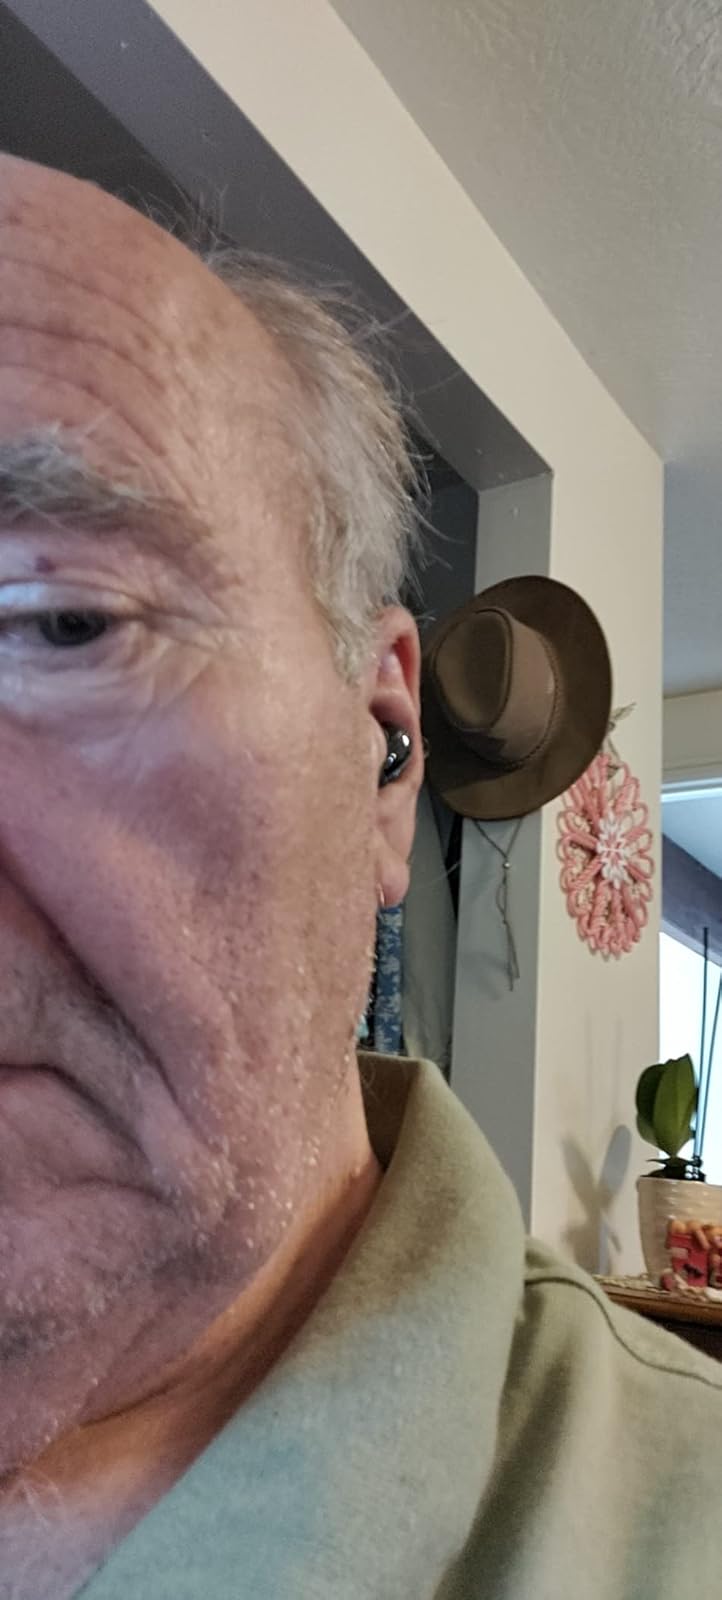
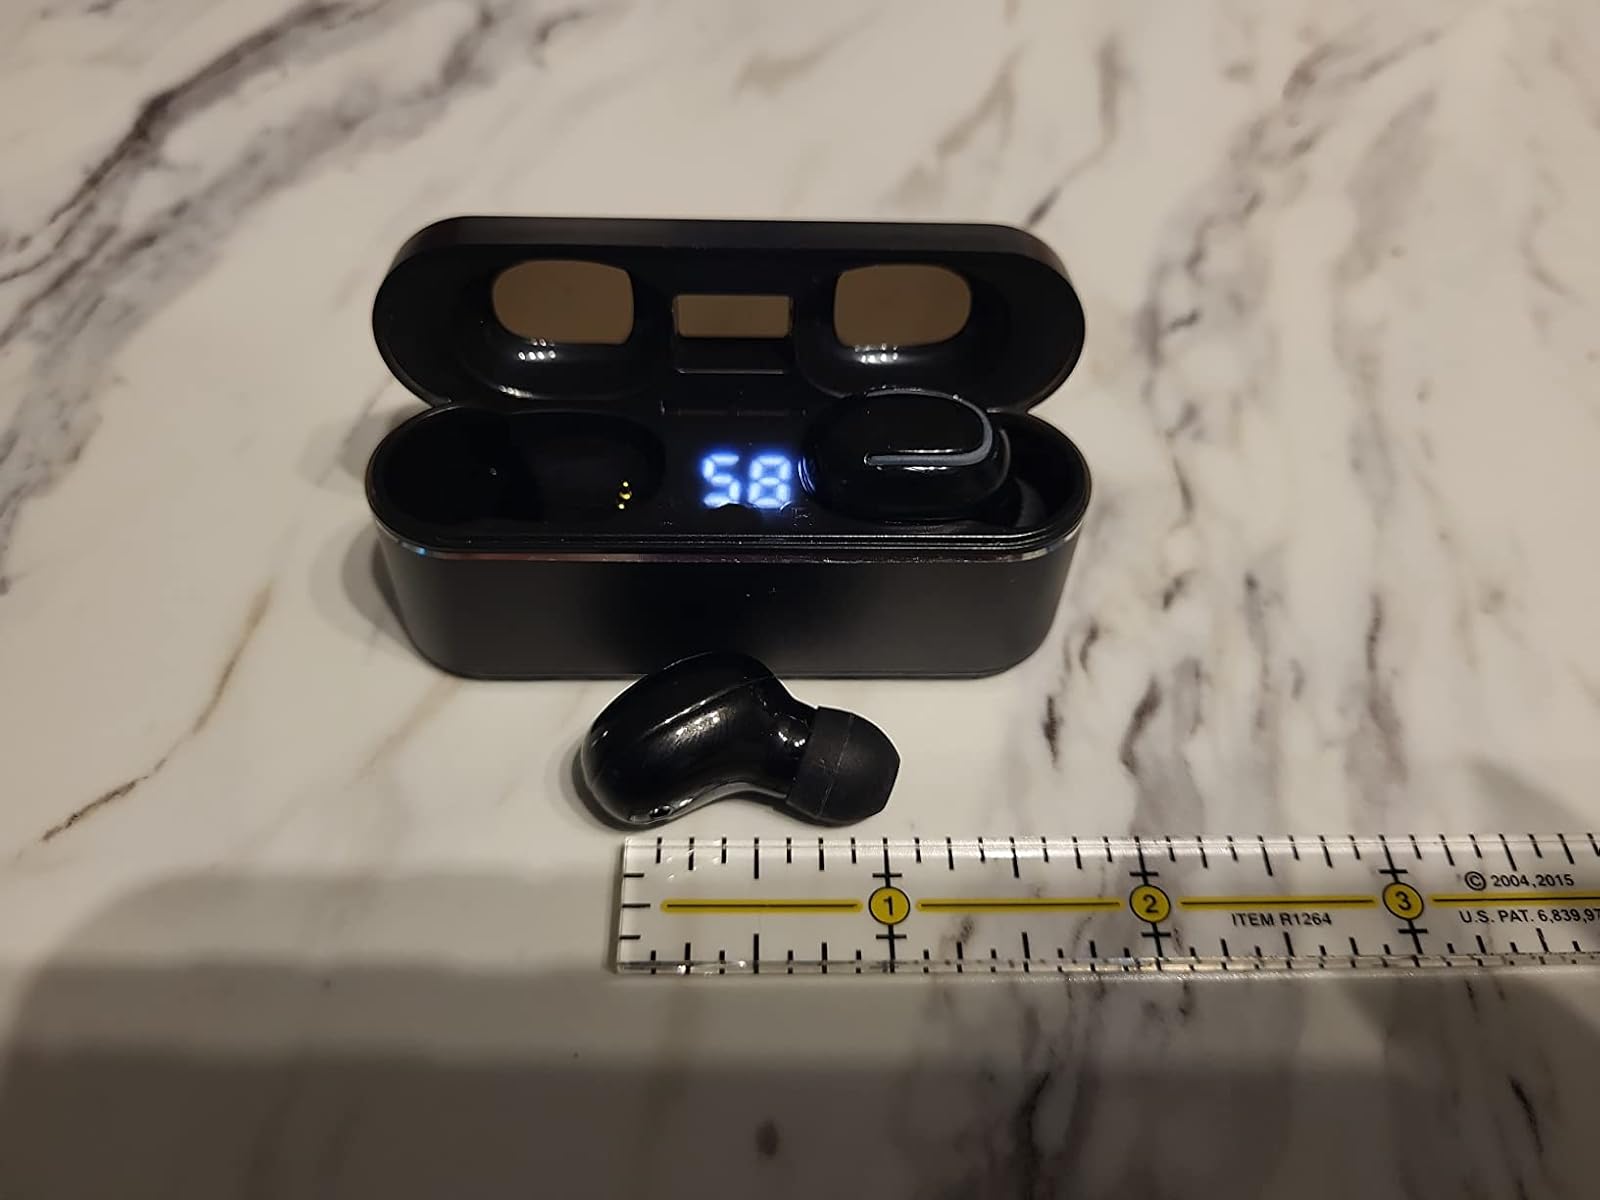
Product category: earbuds
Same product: yes